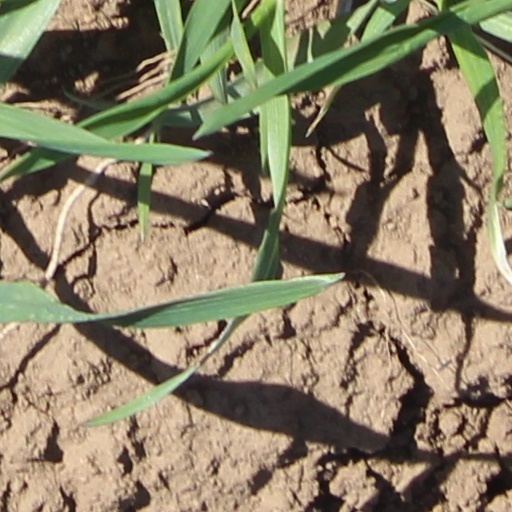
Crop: wheat